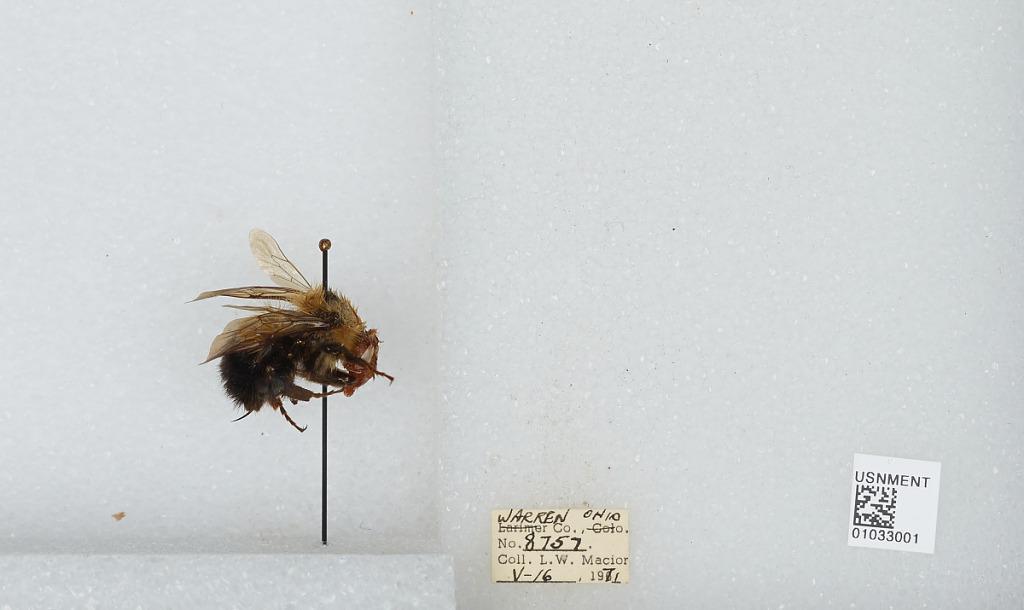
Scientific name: Bombus (Pyrobombus) vagans vagans Smith
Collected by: L. Macior
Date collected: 1971-5-16
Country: United States
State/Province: Ohio
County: Warren
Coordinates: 39.4242, -84.1856